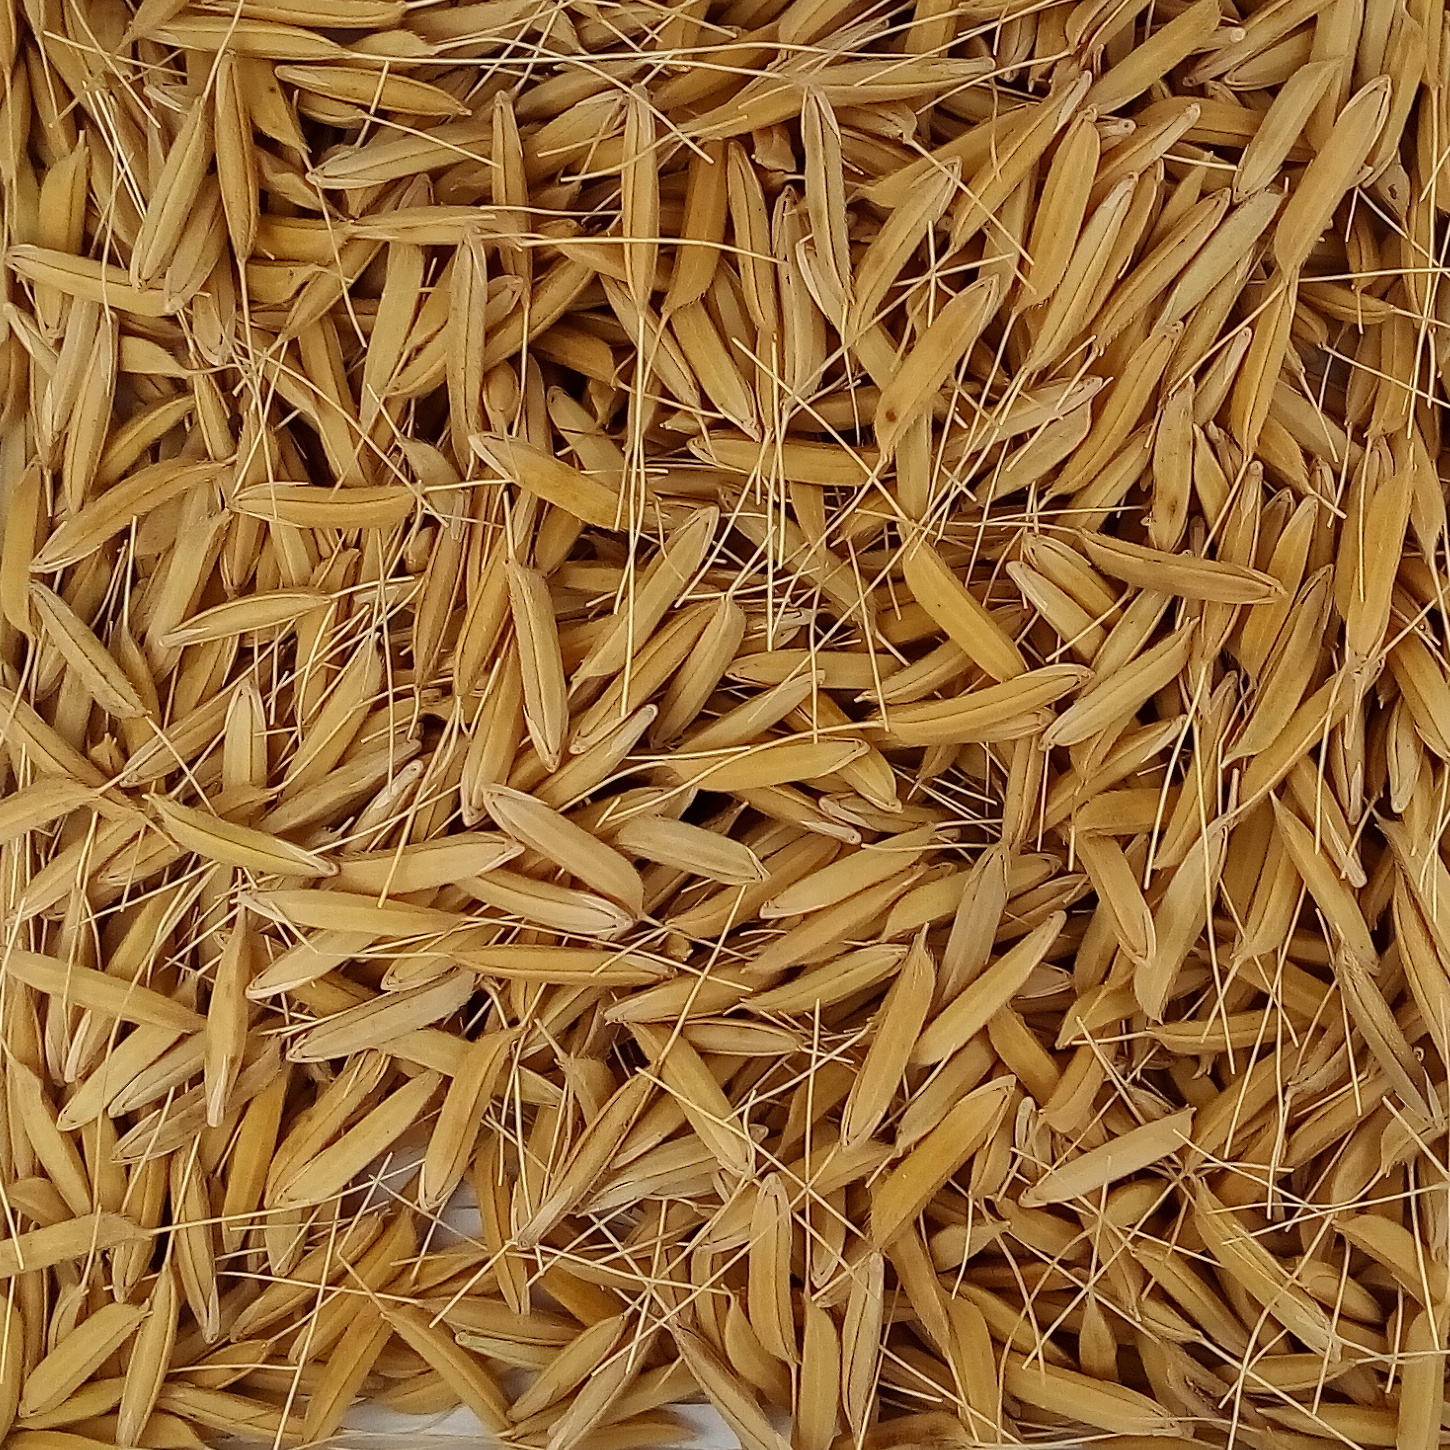
Rice seed variety: 1637